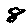
Label: 8